Self-similarity

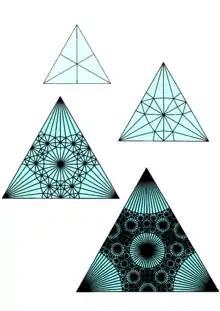
A triangle subdivided repeatedly using barycentric subdivision. The complement of the large circles becomes a Sierpinski carpet

The viable system model of Stafford Beer is an organizational model with an affine self-similar hierarchy, where a given viable system is one element of the System One of a viable system one recursive level higher up, and for whom the elements of its System One are viable systems one recursive level lower down.